Ghattas Khoury

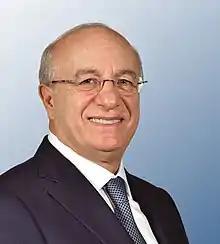
Ghattas Khoury

Ghattas Khoury is a professor of General and Vascular Surgery at the American University of Beirut Medical Center and a Lebanese politician. He is the former Minister of Culture in Lebanon (2016 - 2019). He is also a former member of the Lebanese parliament (2000 - 2005) and former president of the Lebanese Order of Physicians (1998 - 2001).